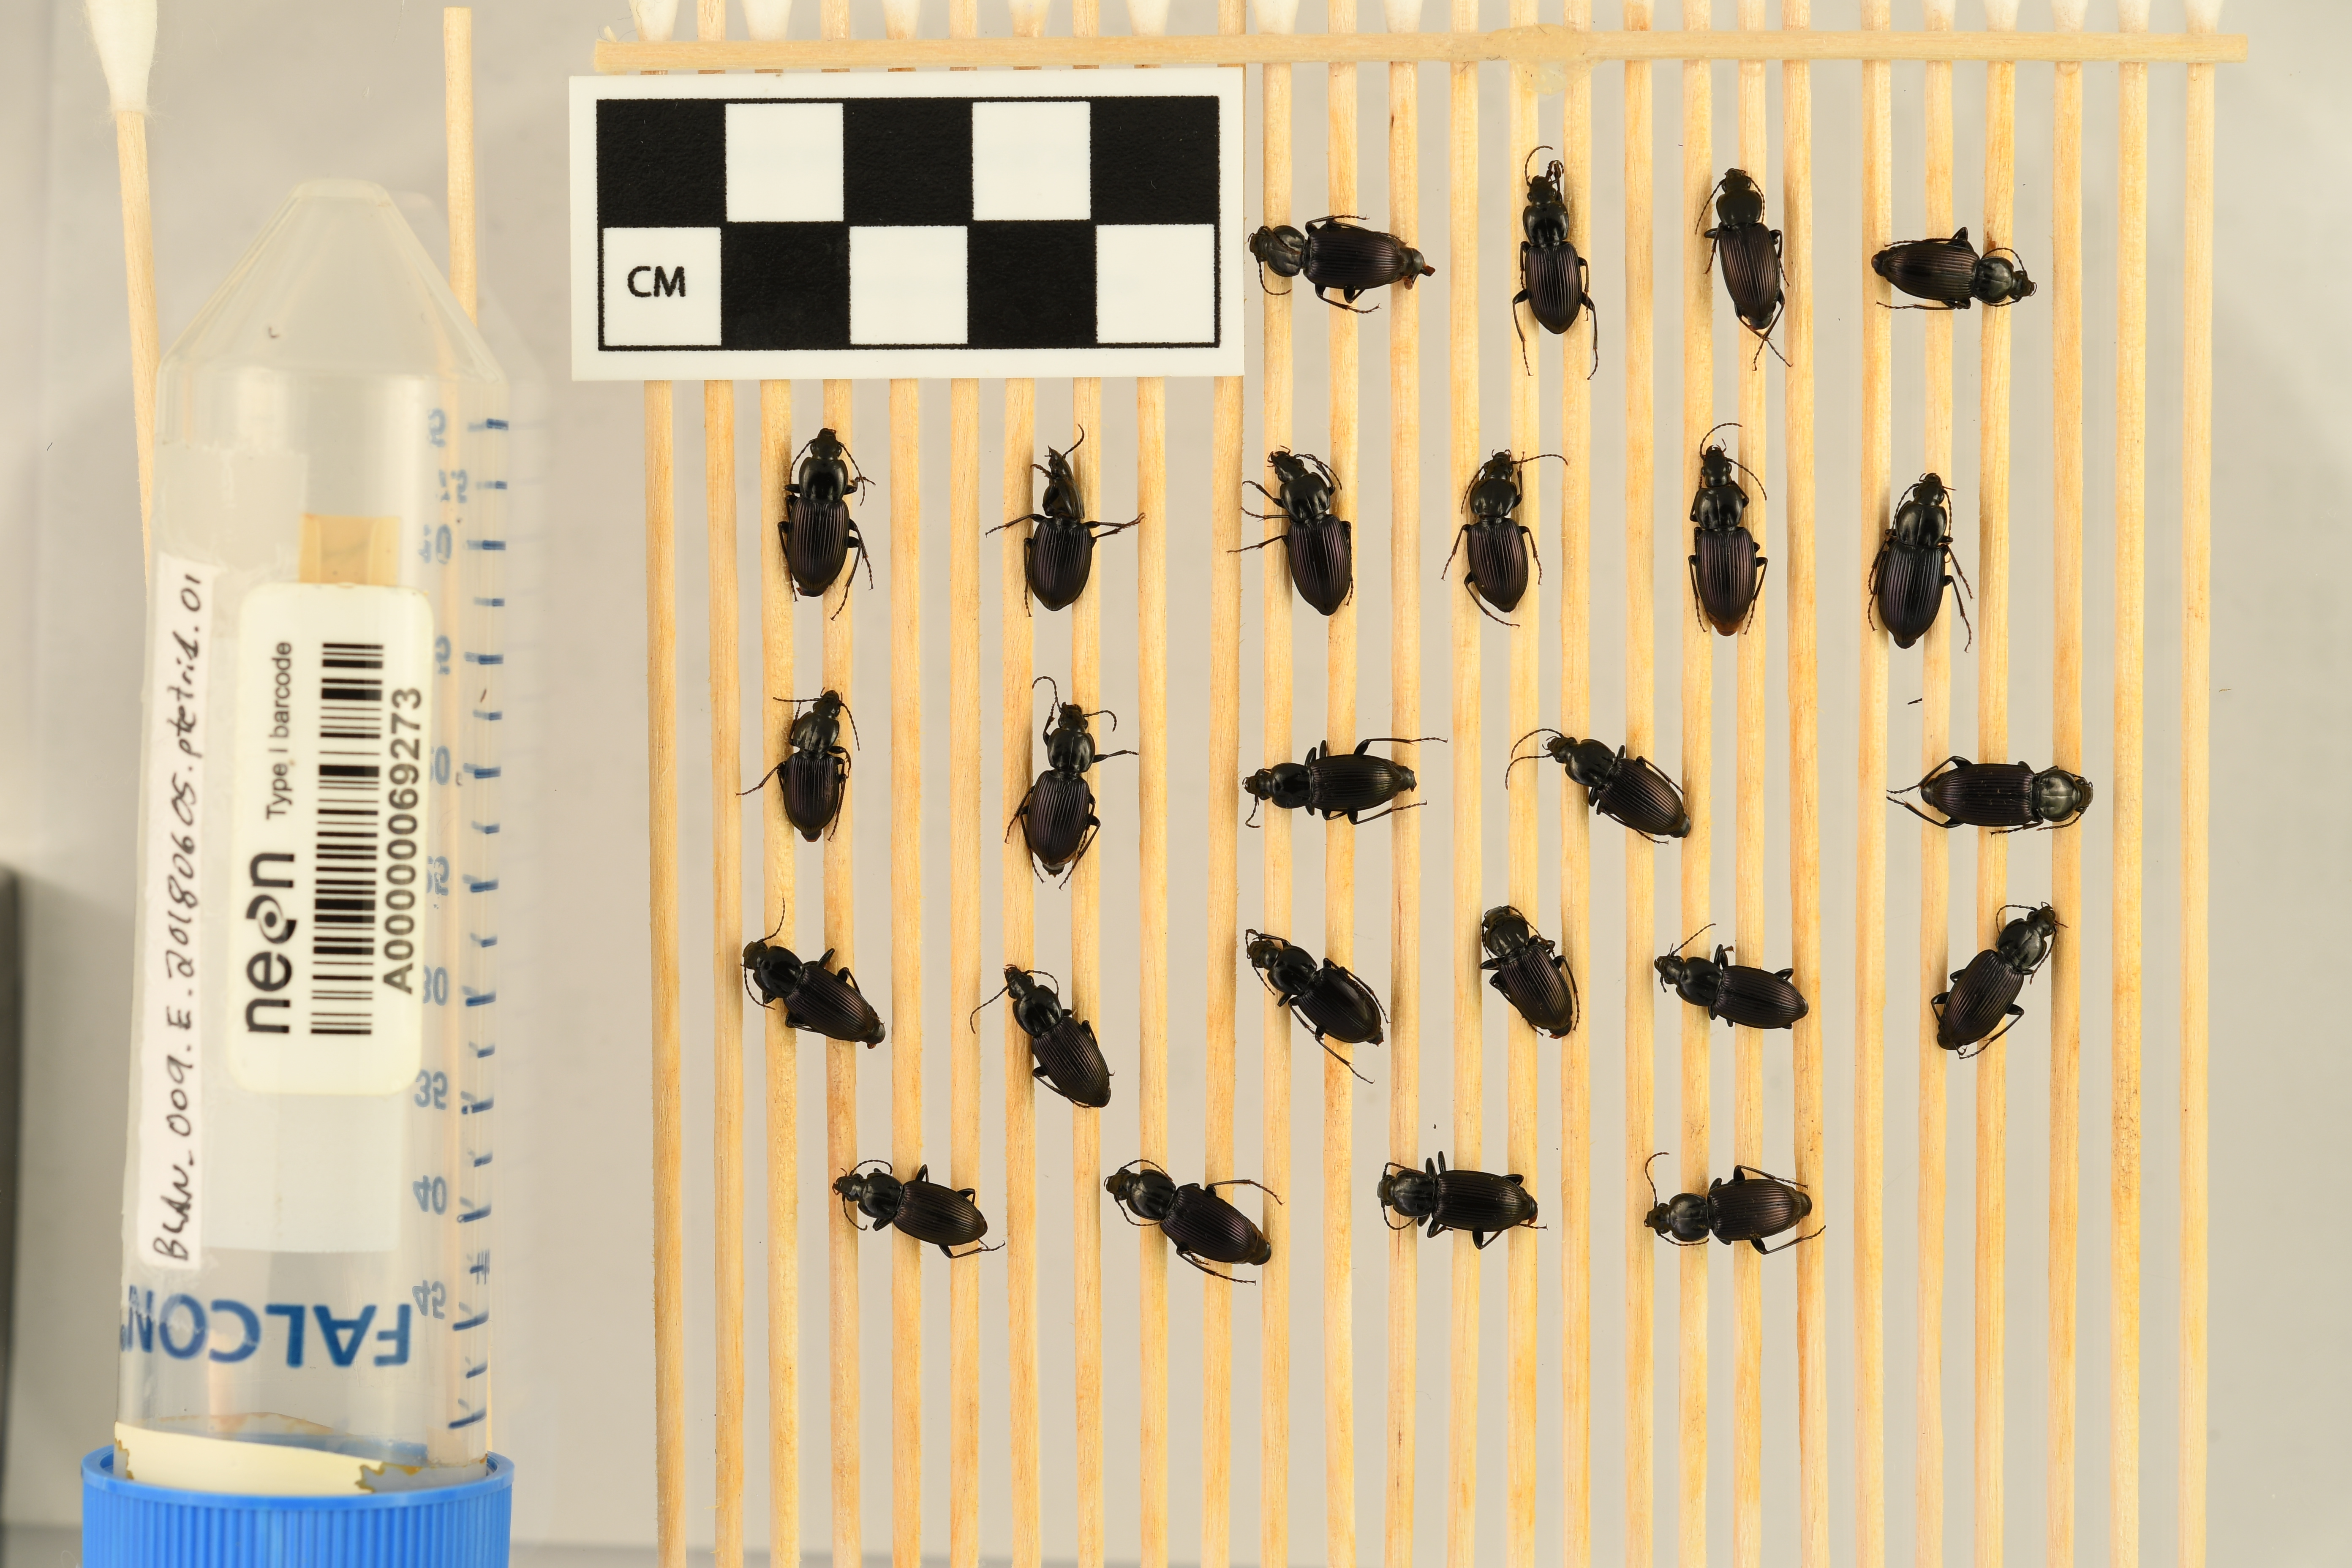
Pterostichus trinarius — Blandy Experimental Farm NEON, plot BLAN_009. Beetle 8, ElytraLength: 0.7284 cm (lying flat: Yes)

Pterostichus trinarius — Blandy Experimental Farm NEON, plot BLAN_009. Beetle 8, ElytraWidth: 0.3825 cm (lying flat: Yes)

Pterostichus trinarius — Blandy Experimental Farm NEON, plot BLAN_009. Beetle 9, ElytraLength: 0.7659 cm (lying flat: Yes)

Pterostichus trinarius — Blandy Experimental Farm NEON, plot BLAN_009. Beetle 9, ElytraWidth: 0.3985 cm (lying flat: Yes)

Pterostichus trinarius — Blandy Experimental Farm NEON, plot BLAN_009. Beetle 10, ElytraLength: 0.8053 cm (lying flat: Yes)

Pterostichus trinarius — Blandy Experimental Farm NEON, plot BLAN_009. Beetle 10, ElytraWidth: 0.4446 cm (lying flat: Yes)

Pterostichus trinarius — Blandy Experimental Farm NEON, plot BLAN_009. Beetle 11, ElytraLength: 0.6334 cm (lying flat: Yes)

Pterostichus trinarius — Blandy Experimental Farm NEON, plot BLAN_009. Beetle 11, ElytraWidth: 0.3991 cm (lying flat: Yes)

Pterostichus trinarius — Blandy Experimental Farm NEON, plot BLAN_009. Beetle 12, ElytraLength: 0.7265 cm (lying flat: No)

Pterostichus trinarius — Blandy Experimental Farm NEON, plot BLAN_009. Beetle 12, ElytraWidth: 0.401 cm (lying flat: No)

Pterostichus trinarius — Blandy Experimental Farm NEON, plot BLAN_009. Beetle 13, ElytraLength: 0.7146 cm (lying flat: Yes)

Pterostichus trinarius — Blandy Experimental Farm NEON, plot BLAN_009. Beetle 13, ElytraWidth: 0.3878 cm (lying flat: Yes)

Pterostichus trinarius — Blandy Experimental Farm NEON, plot BLAN_009. Beetle 14, ElytraLength: 0.7165 cm (lying flat: Yes)

Pterostichus trinarius — Blandy Experimental Farm NEON, plot BLAN_009. Beetle 14, ElytraWidth: 0.3624 cm (lying flat: Yes)

Pterostichus trinarius — Blandy Experimental Farm NEON, plot BLAN_009. Beetle 15, ElytraLength: 0.8062 cm (lying flat: Yes)

Pterostichus trinarius — Blandy Experimental Farm NEON, plot BLAN_009. Beetle 15, ElytraWidth: 0.4388 cm (lying flat: Yes)

Pterostichus trinarius — Blandy Experimental Farm NEON, plot BLAN_009. Beetle 16, ElytraLength: 0.7274 cm (lying flat: Yes)

Pterostichus trinarius — Blandy Experimental Farm NEON, plot BLAN_009. Beetle 16, ElytraWidth: 0.4105 cm (lying flat: Yes)

Pterostichus trinarius — Blandy Experimental Farm NEON, plot BLAN_009. Beetle 17, ElytraLength: 0.7082 cm (lying flat: Yes)

Pterostichus trinarius — Blandy Experimental Farm NEON, plot BLAN_009. Beetle 17, ElytraWidth: 0.3879 cm (lying flat: Yes)

Pterostichus trinarius — Blandy Experimental Farm NEON, plot BLAN_009. Beetle 18, ElytraLength: 0.6776 cm (lying flat: Yes)

Pterostichus trinarius — Blandy Experimental Farm NEON, plot BLAN_009. Beetle 18, ElytraWidth: 0.3985 cm (lying flat: Yes)

Pterostichus trinarius — Blandy Experimental Farm NEON, plot BLAN_009. Beetle 19, ElytraLength: 0.6949 cm (lying flat: Yes)

Pterostichus trinarius — Blandy Experimental Farm NEON, plot BLAN_009. Beetle 19, ElytraWidth: 0.3746 cm (lying flat: Yes)

Pterostichus trinarius — Blandy Experimental Farm NEON, plot BLAN_009. Beetle 20, ElytraLength: 0.7276 cm (lying flat: Yes)

Pterostichus trinarius — Blandy Experimental Farm NEON, plot BLAN_009. Beetle 20, ElytraWidth: 0.4164 cm (lying flat: Yes)

Pterostichus trinarius — Blandy Experimental Farm NEON, plot BLAN_009. Beetle 21, ElytraLength: 0.8163 cm (lying flat: Yes)

Pterostichus trinarius — Blandy Experimental Farm NEON, plot BLAN_009. Beetle 21, ElytraWidth: 0.4082 cm (lying flat: Yes)

Pterostichus trinarius — Blandy Experimental Farm NEON, plot BLAN_009. Beetle 22, ElytraLength: 0.7393 cm (lying flat: Yes)

Pterostichus trinarius — Blandy Experimental Farm NEON, plot BLAN_009. Beetle 22, ElytraWidth: 0.4037 cm (lying flat: Yes)

Pterostichus trinarius — Blandy Experimental Farm NEON, plot BLAN_009. Beetle 23, ElytraLength: 0.7761 cm (lying flat: Yes)

Pterostichus trinarius — Blandy Experimental Farm NEON, plot BLAN_009. Beetle 23, ElytraWidth: 0.4202 cm (lying flat: Yes)

Pterostichus trinarius — Blandy Experimental Farm NEON, plot BLAN_009. Beetle 24, ElytraLength: 0.762 cm (lying flat: Yes)

Pterostichus trinarius — Blandy Experimental Farm NEON, plot BLAN_009. Beetle 24, ElytraWidth: 0.4228 cm (lying flat: Yes)

Pterostichus trinarius — Blandy Experimental Farm NEON, plot BLAN_009. Beetle 25, ElytraLength: 0.7189 cm (lying flat: Yes)

Pterostichus trinarius — Blandy Experimental Farm NEON, plot BLAN_009. Beetle 25, ElytraWidth: 0.3899 cm (lying flat: Yes)

Pterostichus trinarius — Blandy Experimental Farm NEON, plot BLAN_009. Beetle 1, ElytraLength: 0.7174 cm (lying flat: Yes)

Pterostichus trinarius — Blandy Experimental Farm NEON, plot BLAN_009. Beetle 1, ElytraWidth: 0.3835 cm (lying flat: Yes)

Pterostichus trinarius — Blandy Experimental Farm NEON, plot BLAN_009. Beetle 2, ElytraLength: 0.6604 cm (lying flat: Yes)

Pterostichus trinarius — Blandy Experimental Farm NEON, plot BLAN_009. Beetle 2, ElytraWidth: 0.3551 cm (lying flat: Yes)

Pterostichus trinarius — Blandy Experimental Farm NEON, plot BLAN_009. Beetle 3, ElytraLength: 0.7384 cm (lying flat: Yes)

Pterostichus trinarius — Blandy Experimental Farm NEON, plot BLAN_009. Beetle 3, ElytraWidth: 0.3616 cm (lying flat: Yes)

Pterostichus trinarius — Blandy Experimental Farm NEON, plot BLAN_009. Beetle 4, ElytraLength: 0.7321 cm (lying flat: Yes)

Pterostichus trinarius — Blandy Experimental Farm NEON, plot BLAN_009. Beetle 4, ElytraWidth: 0.3563 cm (lying flat: Yes)

Pterostichus trinarius — Blandy Experimental Farm NEON, plot BLAN_009. Beetle 5, ElytraLength: 0.6907 cm (lying flat: Yes)

Pterostichus trinarius — Blandy Experimental Farm NEON, plot BLAN_009. Beetle 5, ElytraWidth: 0.4039 cm (lying flat: Yes)

Pterostichus trinarius — Blandy Experimental Farm NEON, plot BLAN_009. Beetle 6, ElytraLength: 0.6657 cm (lying flat: Yes)

Pterostichus trinarius — Blandy Experimental Farm NEON, plot BLAN_009. Beetle 6, ElytraWidth: 0.3869 cm (lying flat: Yes)

Pterostichus trinarius — Blandy Experimental Farm NEON, plot BLAN_009. Beetle 7, ElytraLength: 0.735 cm (lying flat: Yes)

Pterostichus trinarius — Blandy Experimental Farm NEON, plot BLAN_009. Beetle 7, ElytraWidth: 0.3924 cm (lying flat: Yes)

Pterostichus trinarius — Blandy Experimental Farm NEON, plot BLAN_009. Beetle 8, ElytraLength: 0.677 cm (lying flat: Yes)

Pterostichus trinarius — Blandy Experimental Farm NEON, plot BLAN_009. Beetle 8, ElytraWidth: 0.3772 cm (lying flat: Yes)

Pterostichus trinarius — Blandy Experimental Farm NEON, plot BLAN_009. Beetle 9, ElytraLength: 0.7059 cm (lying flat: Yes)

Pterostichus trinarius — Blandy Experimental Farm NEON, plot BLAN_009. Beetle 9, ElytraWidth: 0.3933 cm (lying flat: Yes)

Pterostichus trinarius — Blandy Experimental Farm NEON, plot BLAN_009. Beetle 10, ElytraLength: 0.7269 cm (lying flat: Yes)

Pterostichus trinarius — Blandy Experimental Farm NEON, plot BLAN_009. Beetle 10, ElytraWidth: 0.4078 cm (lying flat: Yes)

Pterostichus trinarius — Blandy Experimental Farm NEON, plot BLAN_009. Beetle 11, ElytraLength: 0.5988 cm (lying flat: Yes)

Pterostichus trinarius — Blandy Experimental Farm NEON, plot BLAN_009. Beetle 11, ElytraWidth: 0.3731 cm (lying flat: Yes)

Pterostichus trinarius — Blandy Experimental Farm NEON, plot BLAN_009. Beetle 12, ElytraLength: 0.6753 cm (lying flat: Yes)

Pterostichus trinarius — Blandy Experimental Farm NEON, plot BLAN_009. Beetle 12, ElytraWidth: 0.3878 cm (lying flat: Yes)

Pterostichus trinarius — Blandy Experimental Farm NEON, plot BLAN_009. Beetle 13, ElytraLength: 0.6972 cm (lying flat: Yes)

Pterostichus trinarius — Blandy Experimental Farm NEON, plot BLAN_009. Beetle 13, ElytraWidth: 0.3727 cm (lying flat: Yes)

Pterostichus trinarius — Blandy Experimental Farm NEON, plot BLAN_009. Beetle 14, ElytraLength: 0.6554 cm (lying flat: Yes)

Pterostichus trinarius — Blandy Experimental Farm NEON, plot BLAN_009. Beetle 14, ElytraWidth: 0.3671 cm (lying flat: Yes)